West Michigan

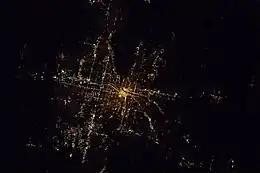
Grand Rapids at night in 2016 from the International Space Station. Grand Rapids is the largest city in western Michigan.

The following table contains the largest municipalities of West Michigan according to the 2010 Census. This defines the region fairly broadly, but not at its most broadly; if Battle Creek were included, it would be ranked fourth.